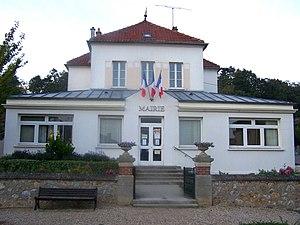
Feucherolles est une commune française située dans le département des Yvelines en région Île-de-France.